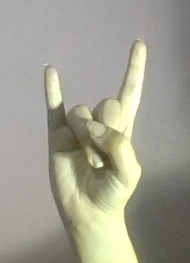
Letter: la